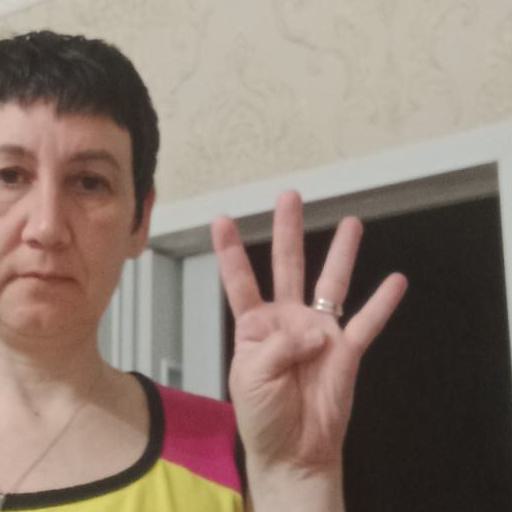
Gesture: four